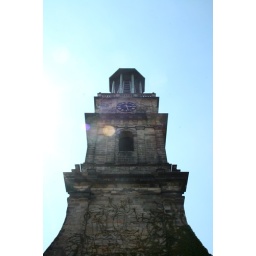
Destroyed in an air raid in 1943, only the walls and tower survived